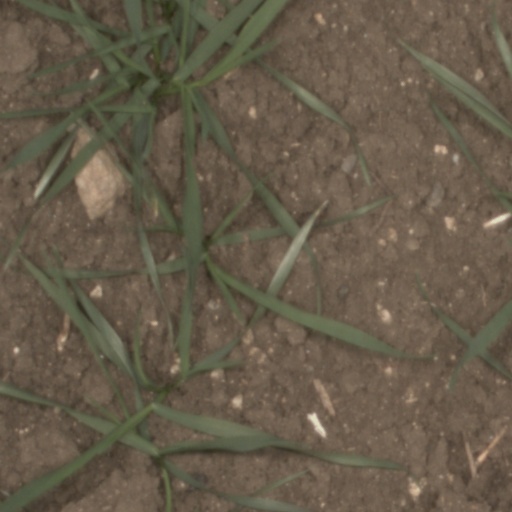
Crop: wheat